Flip-flops

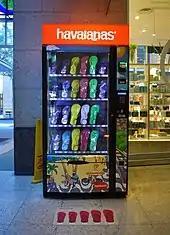
Havaianas thong (flip-flop) vending machine in Sydney, Australia

The term "flip-flop" has been used in American and British English since the 1960s to describe inexpensive footwear consisting of a flat base, typically rubber, and a strap with three anchor points: between the big and second toes, then bifurcating to anchor on both sides of the foot. "Flip-flop" may be an onomatopoeia of the sound made by the sandals when walking in them.